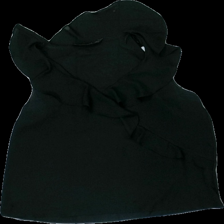
View: front
Type: Blouse
Category: Ladies
Brand: Zara
Colors: Black
Material: 100% Polyester
Cut: Regular, V-collar
Size: M
Season: All
Stains: Major
Price range: <50
Recommended usage: Recycle